Shool

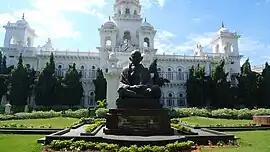
State Legislative Assembly in Hyderabad where in parts of the climax were shot

Anupama Chopra of "India Today" wrote, "Shool is pacy, has a dollop of music and crisp dialogues written by Anurag Kashyap. But it isn't the pathbreaker that Zanjeer and Ardh Satya were. Because it is utterly predictable. The story about an honest policeman has been worn out by Hindi cinema. Shool doesn't take the premise further." Anil Nair of Rediff.com wrote, "In the end one can only say that Shool is for the most part a slovenly film and its politics fuzzy, but there is a vitality to the fuzziness. Not something every Hindi movie can claim." Bella Jaisinghani of "The Indian Express" criticised the violence in the film by writing, "The heavy overdose of violence would only appeal to those struck by the Satya Syndrome. The rest of the audience would want to shut its senses to the assault being inflicted on it."